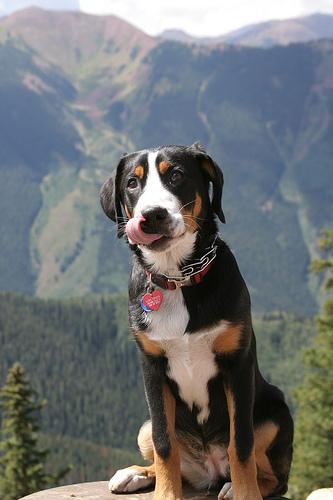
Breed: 237-n000086-Greater_Swiss_Mountain_dog